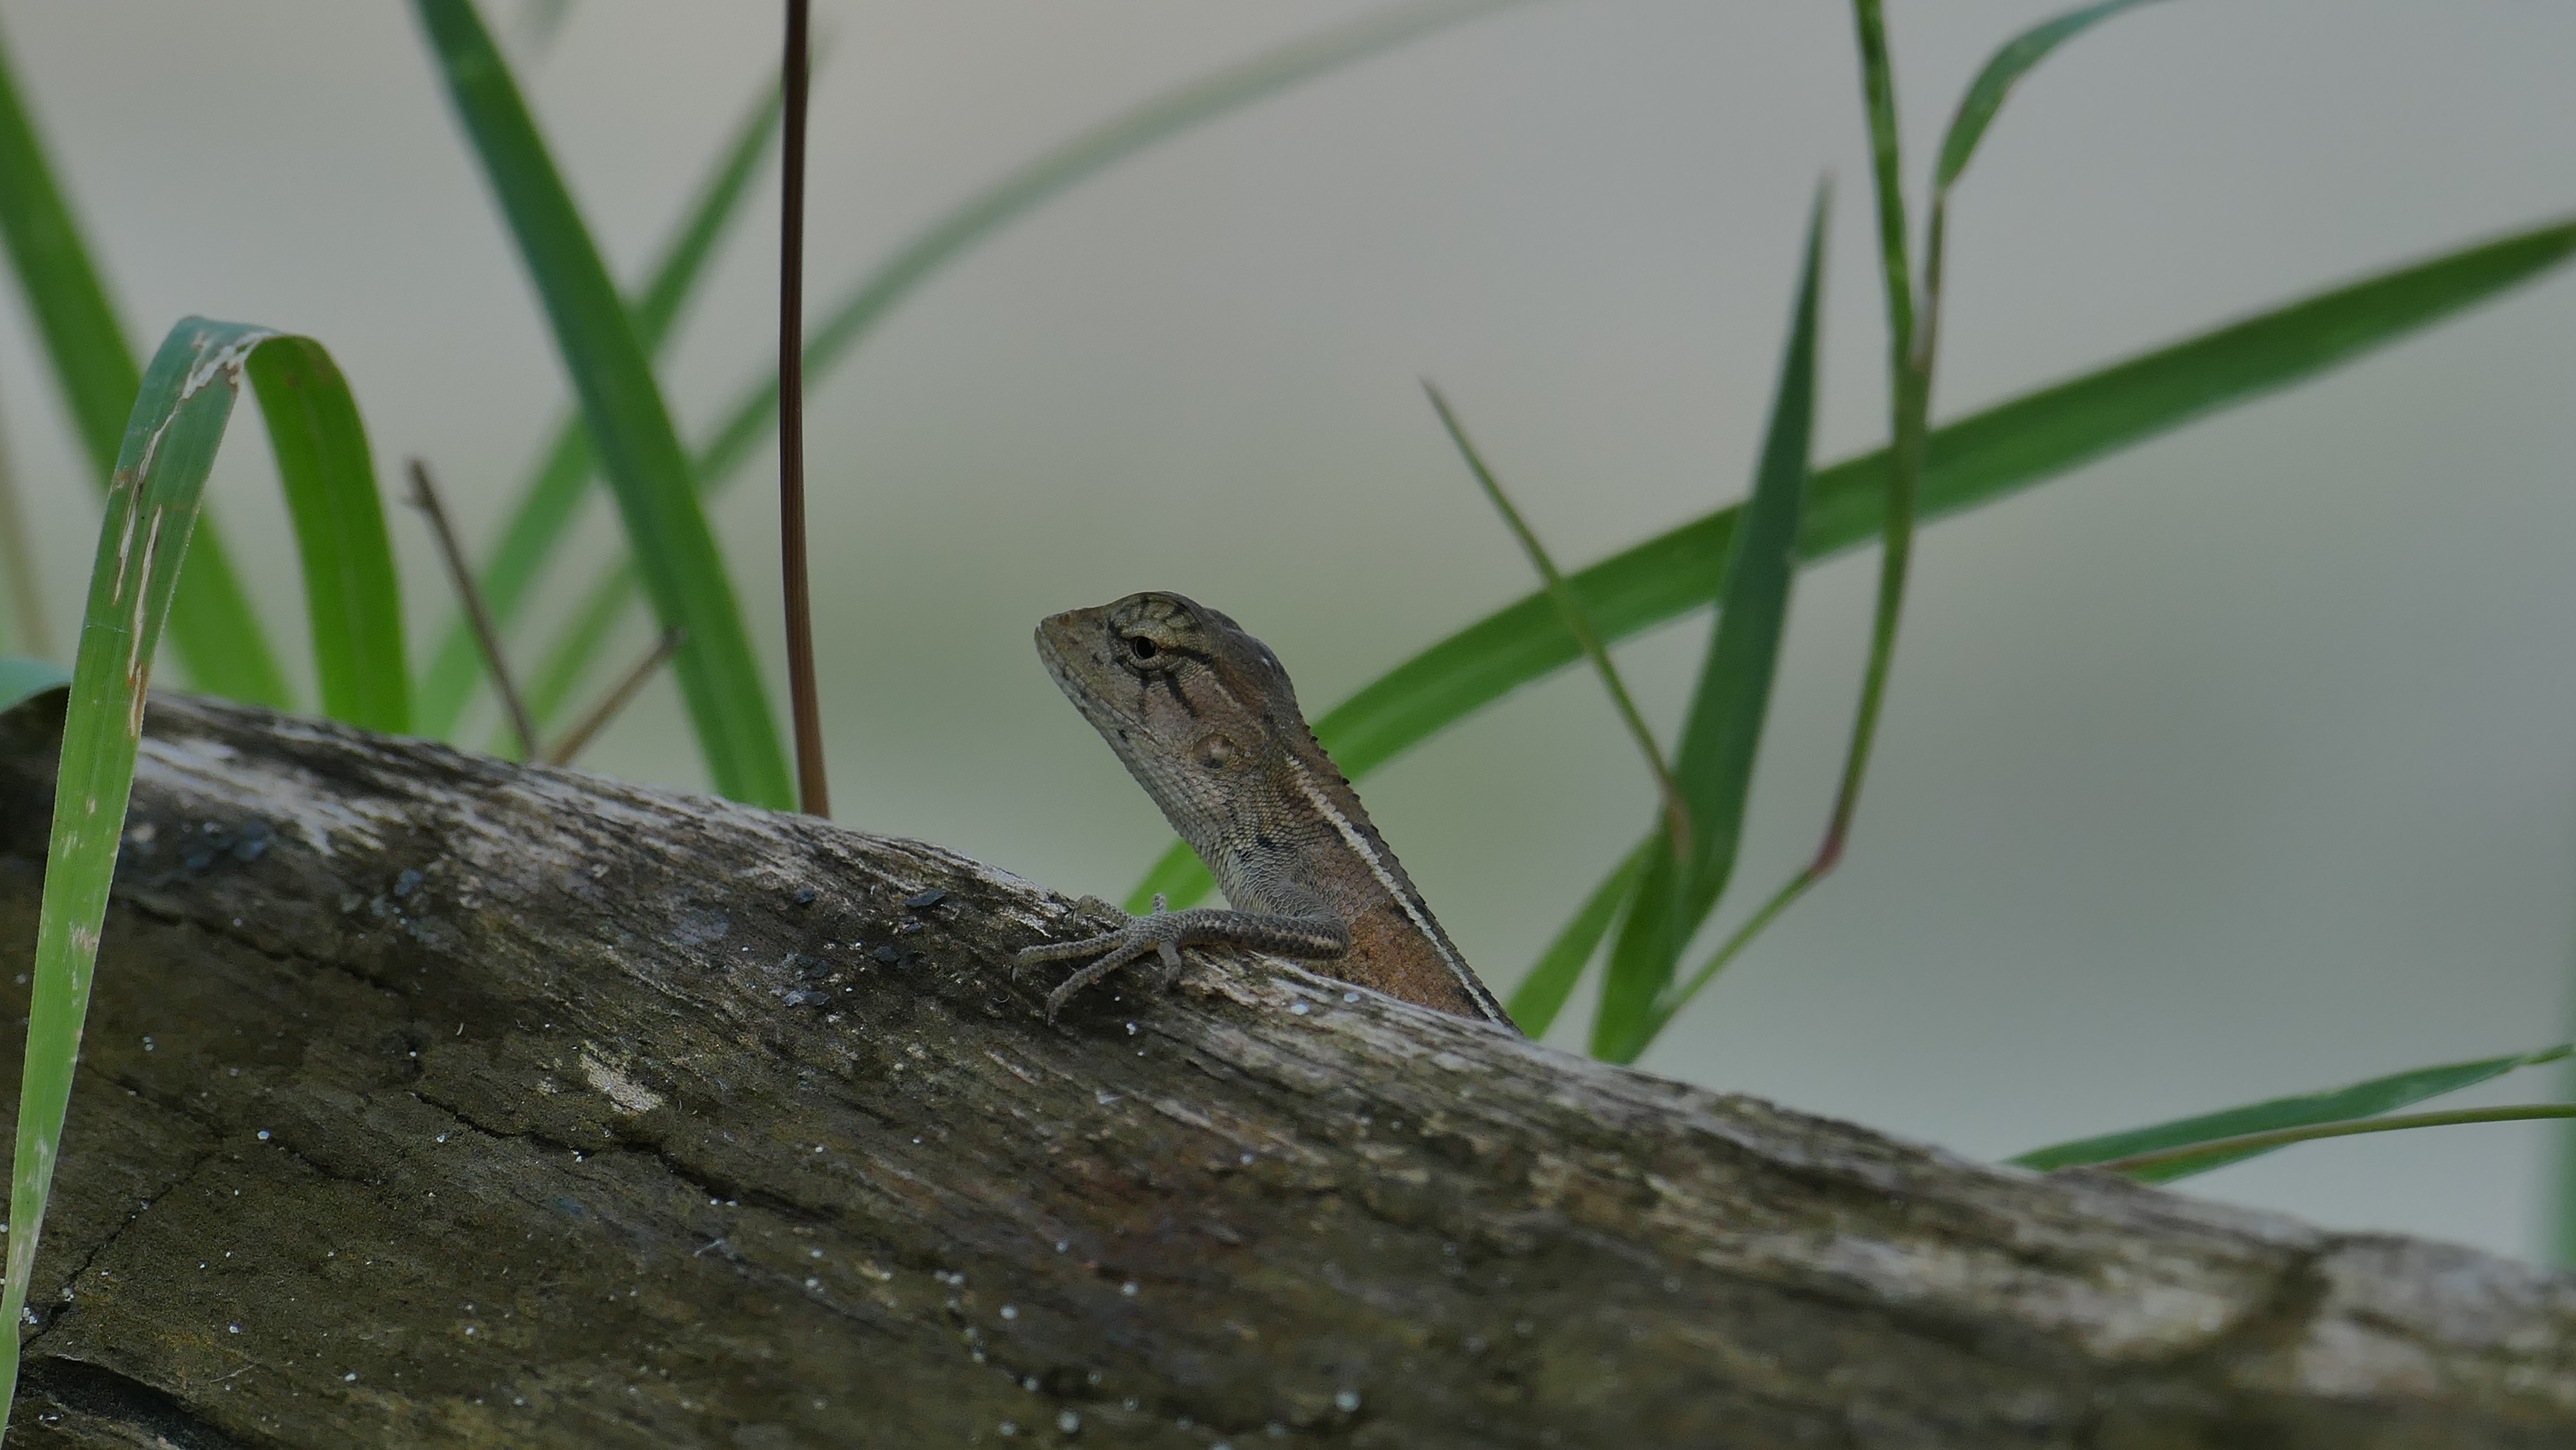
tree, nature, branch, bird, wood, animal, wildlife, green, beak, reptile, fauna, lizard, thailand, vertebrate, animal world, scaled reptile